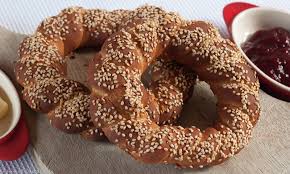
Yemek: simit